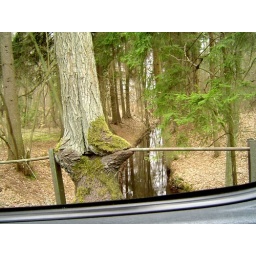
Nice tree grown into a rail on a bridge near Jastrowie, Poland